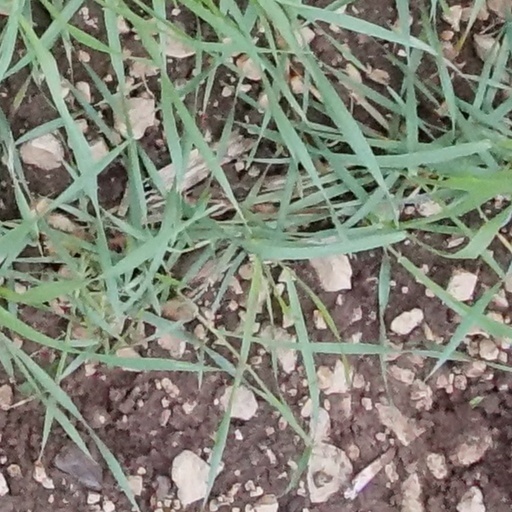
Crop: wheat